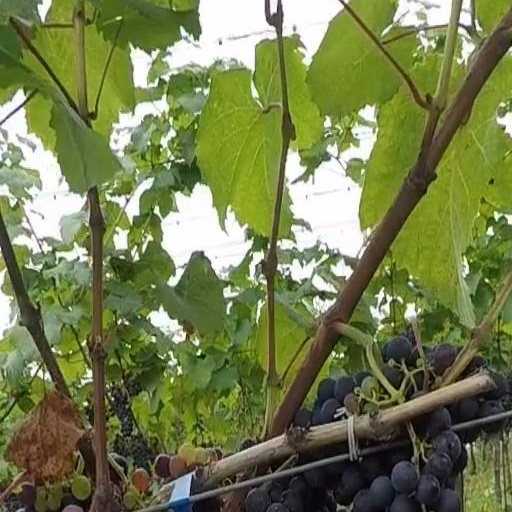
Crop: grape